Armónico

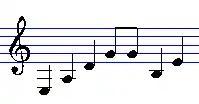

The armónico, also known as trilina, is a guitar-like instrument from Cuba. It is a hybrid between the Spanish guitar and the Cuban tres. The armónico has seven strings: five single strings, plus one pair of strings tuned in unison. The armónico was invented by Cuban trova musician Compay Segundo, who loved the instrument as it allowed him to exploit the possibilities of both the guitar and the tres.